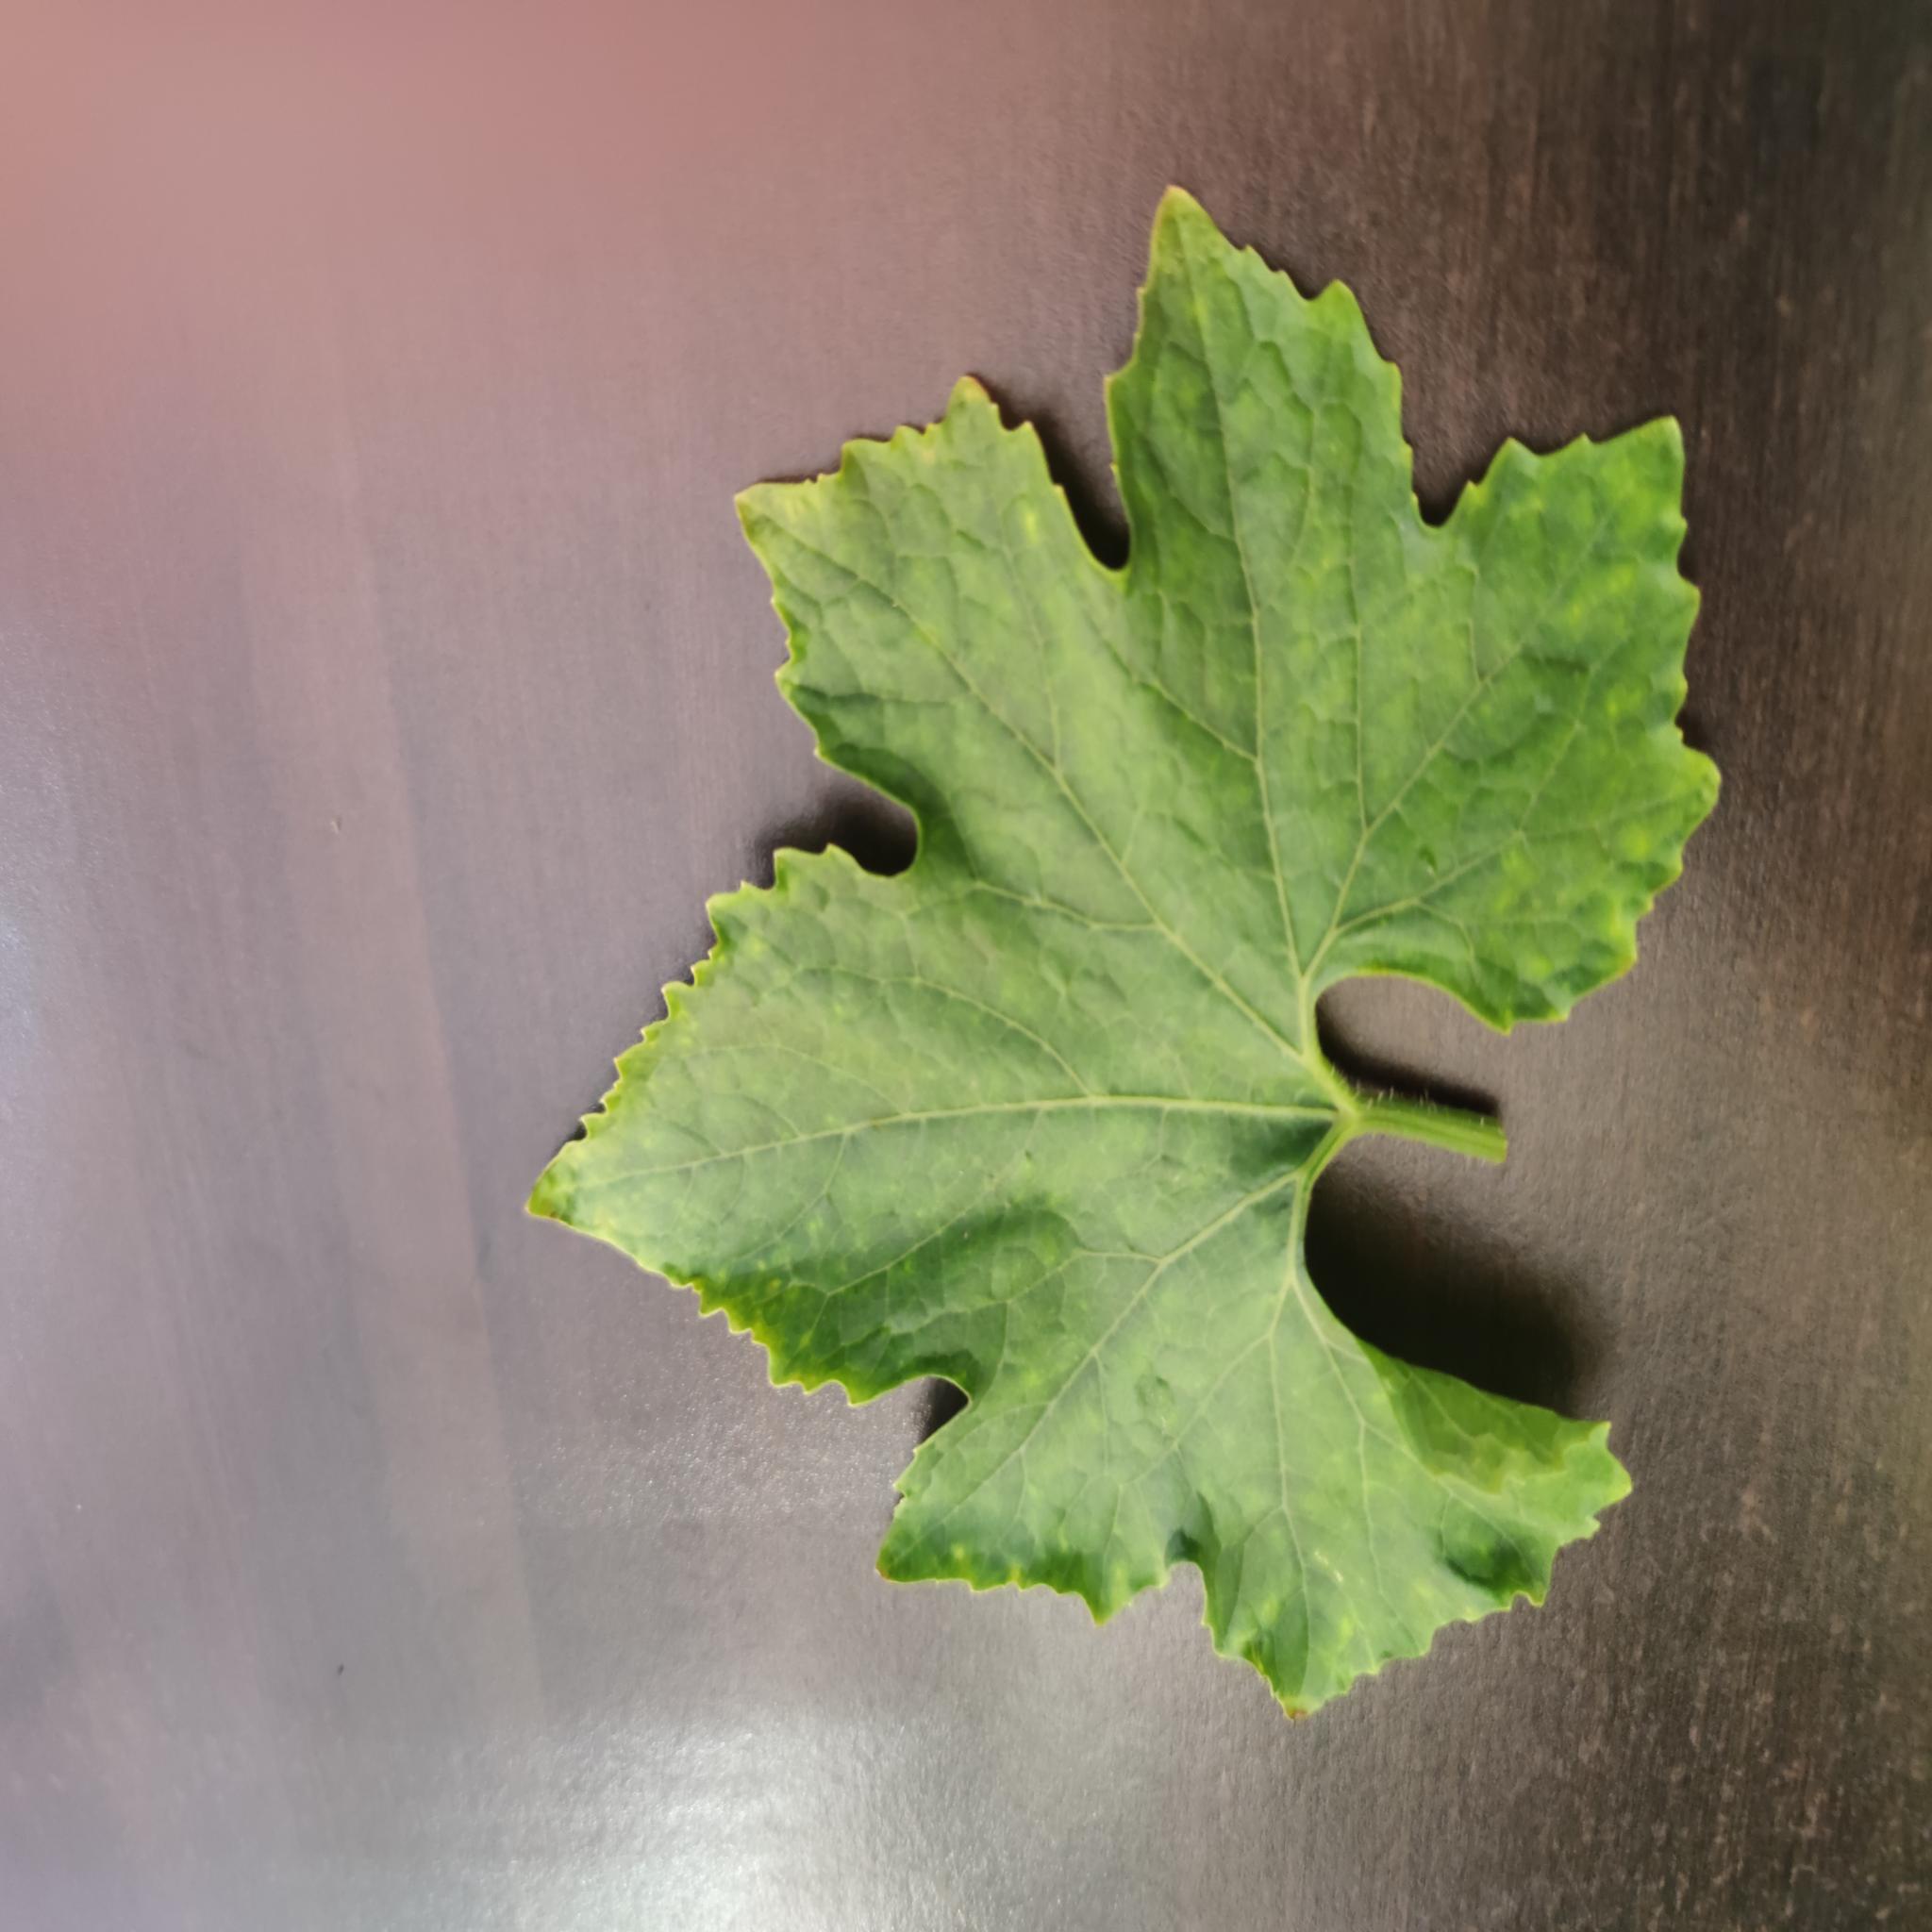
Label: Healthy